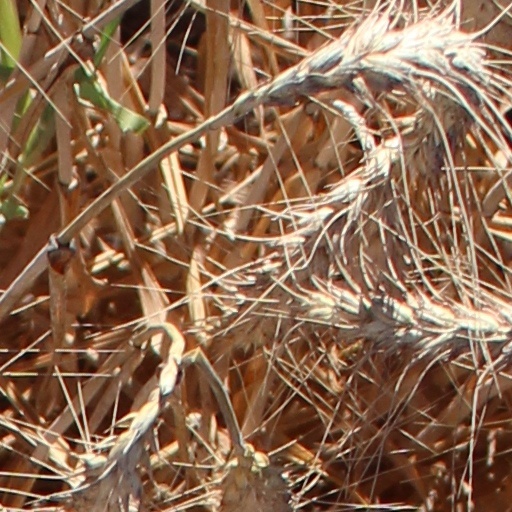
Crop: wheat